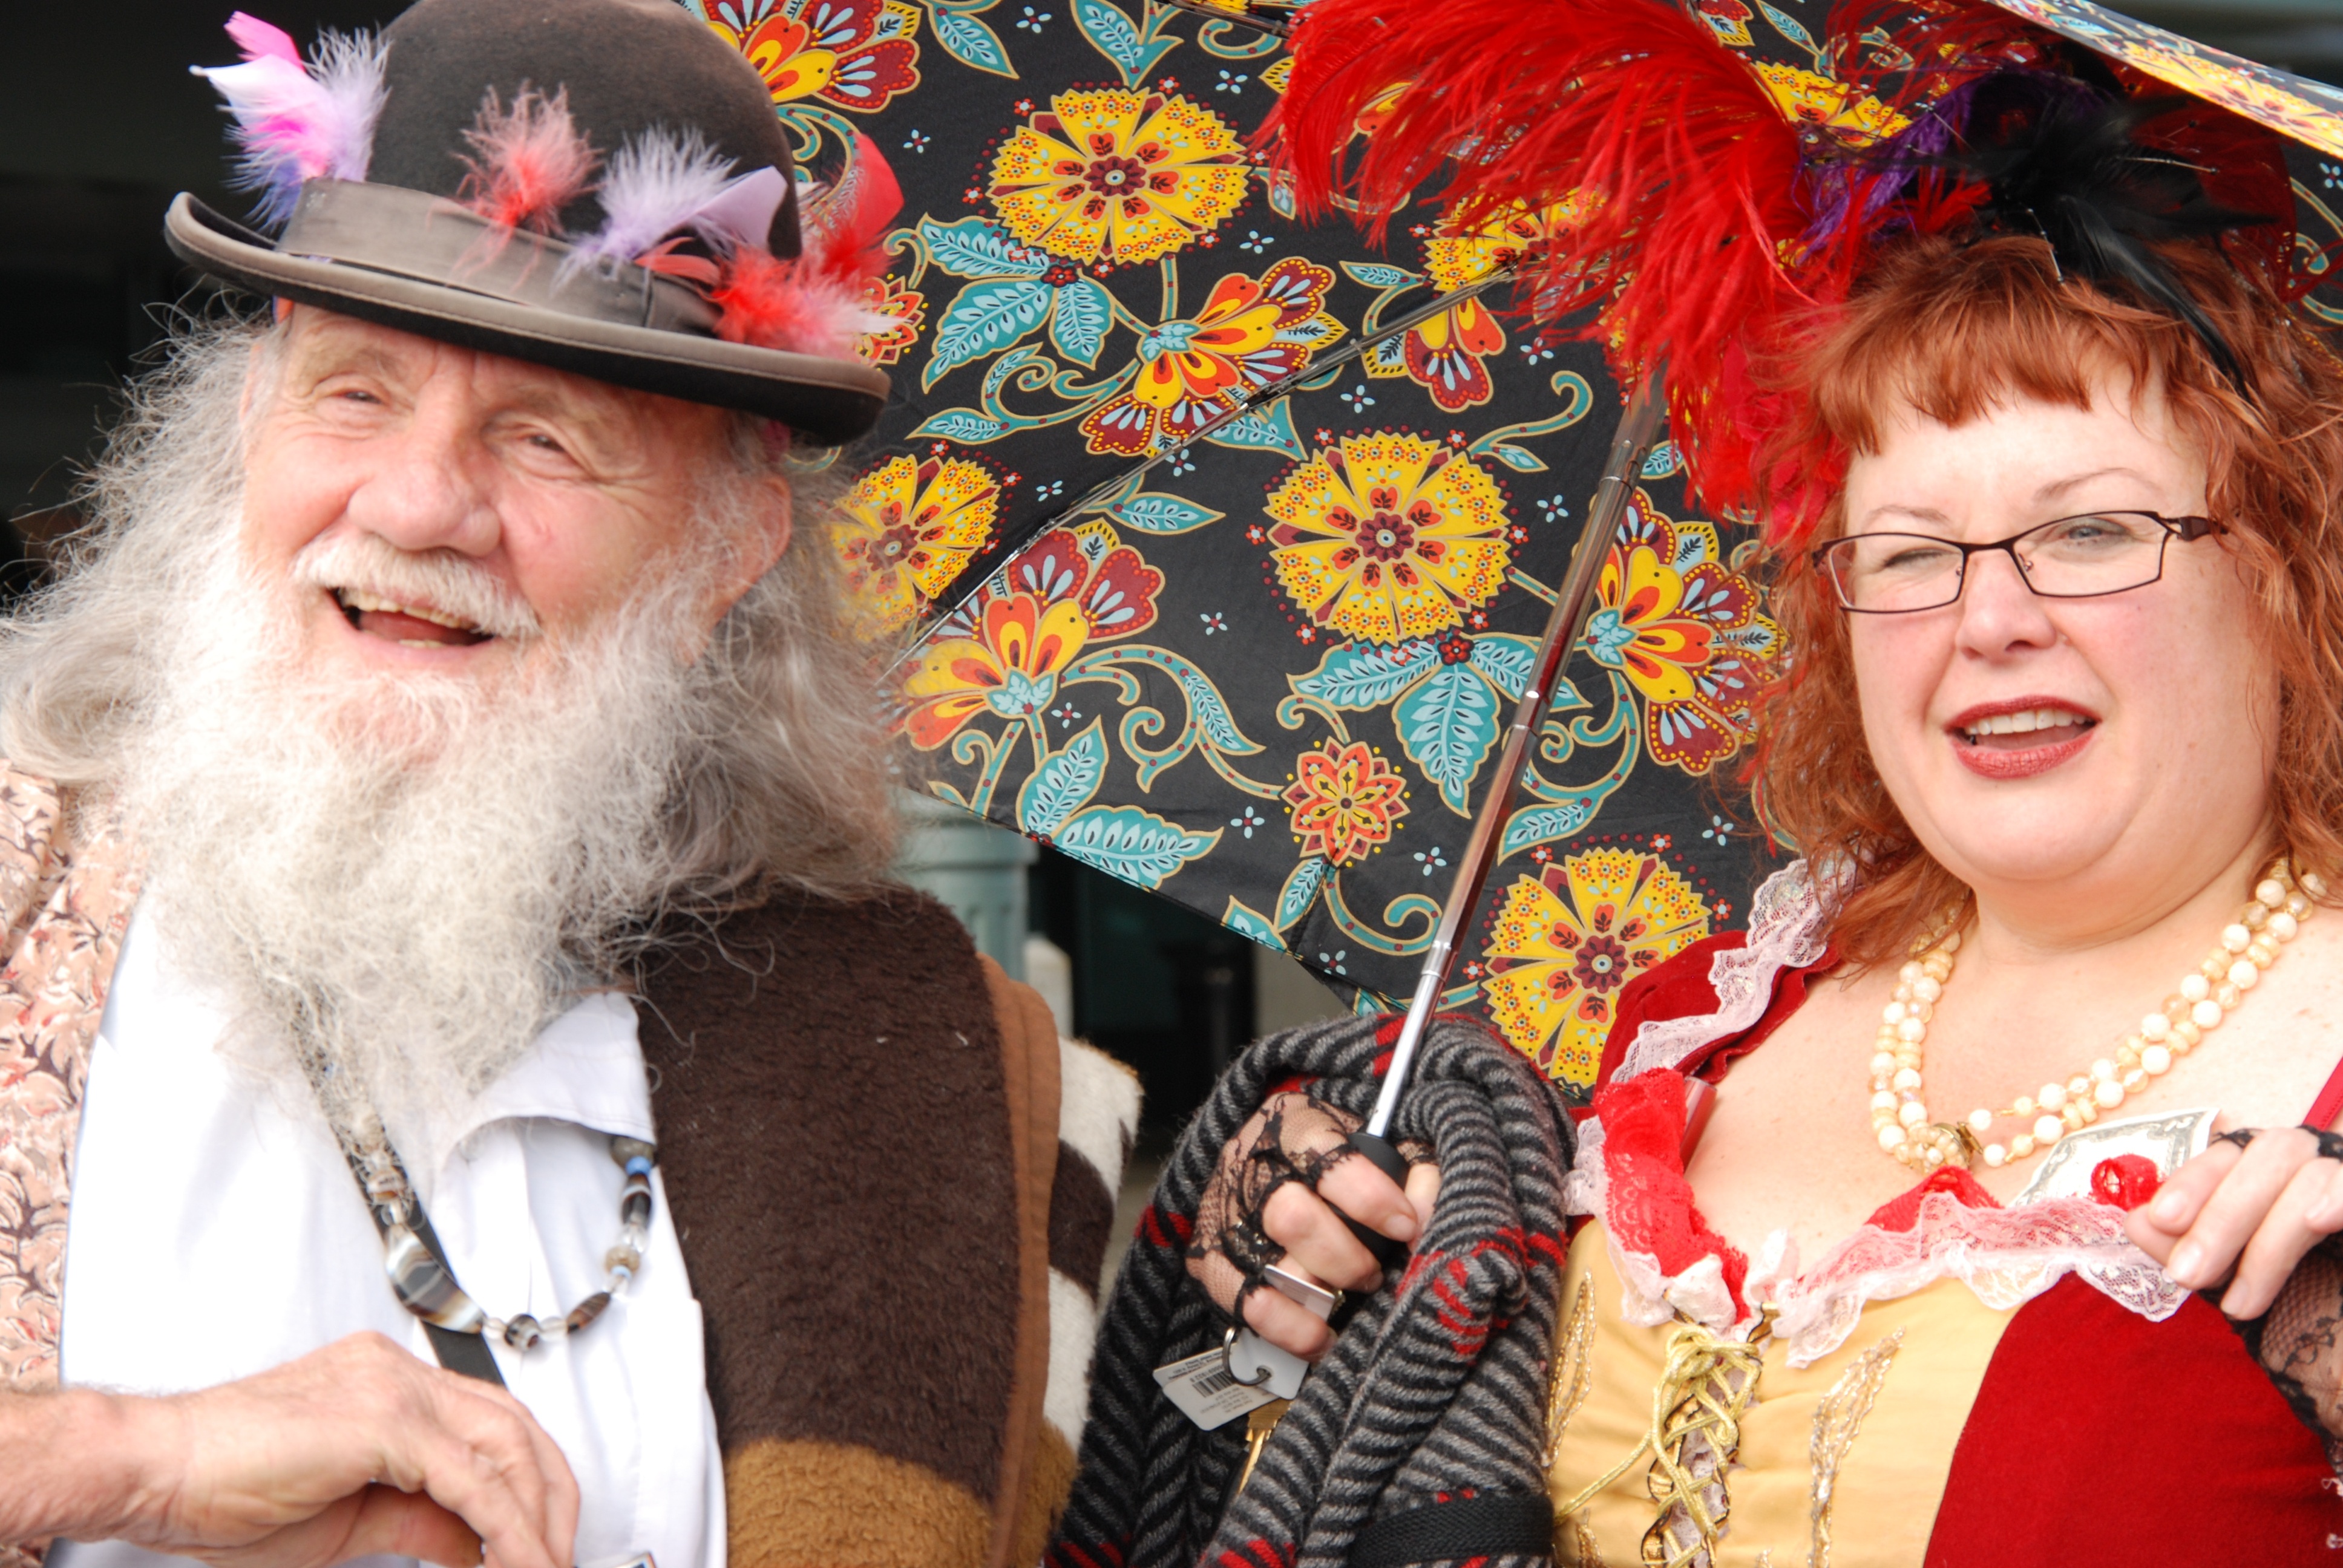
people, festival, theater, history, tradition, costume, actor, actress, acting, dress up